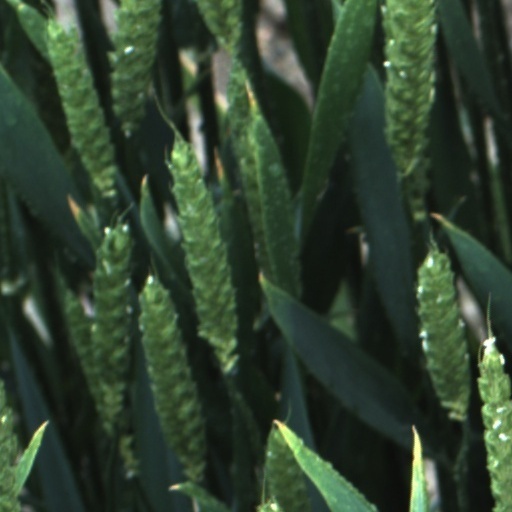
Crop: wheat